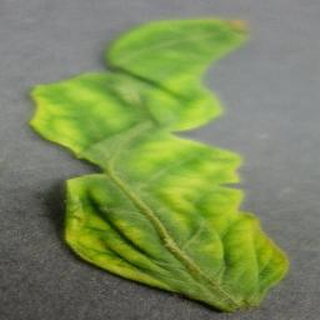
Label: tomato_yellow_leaf_curl_virus